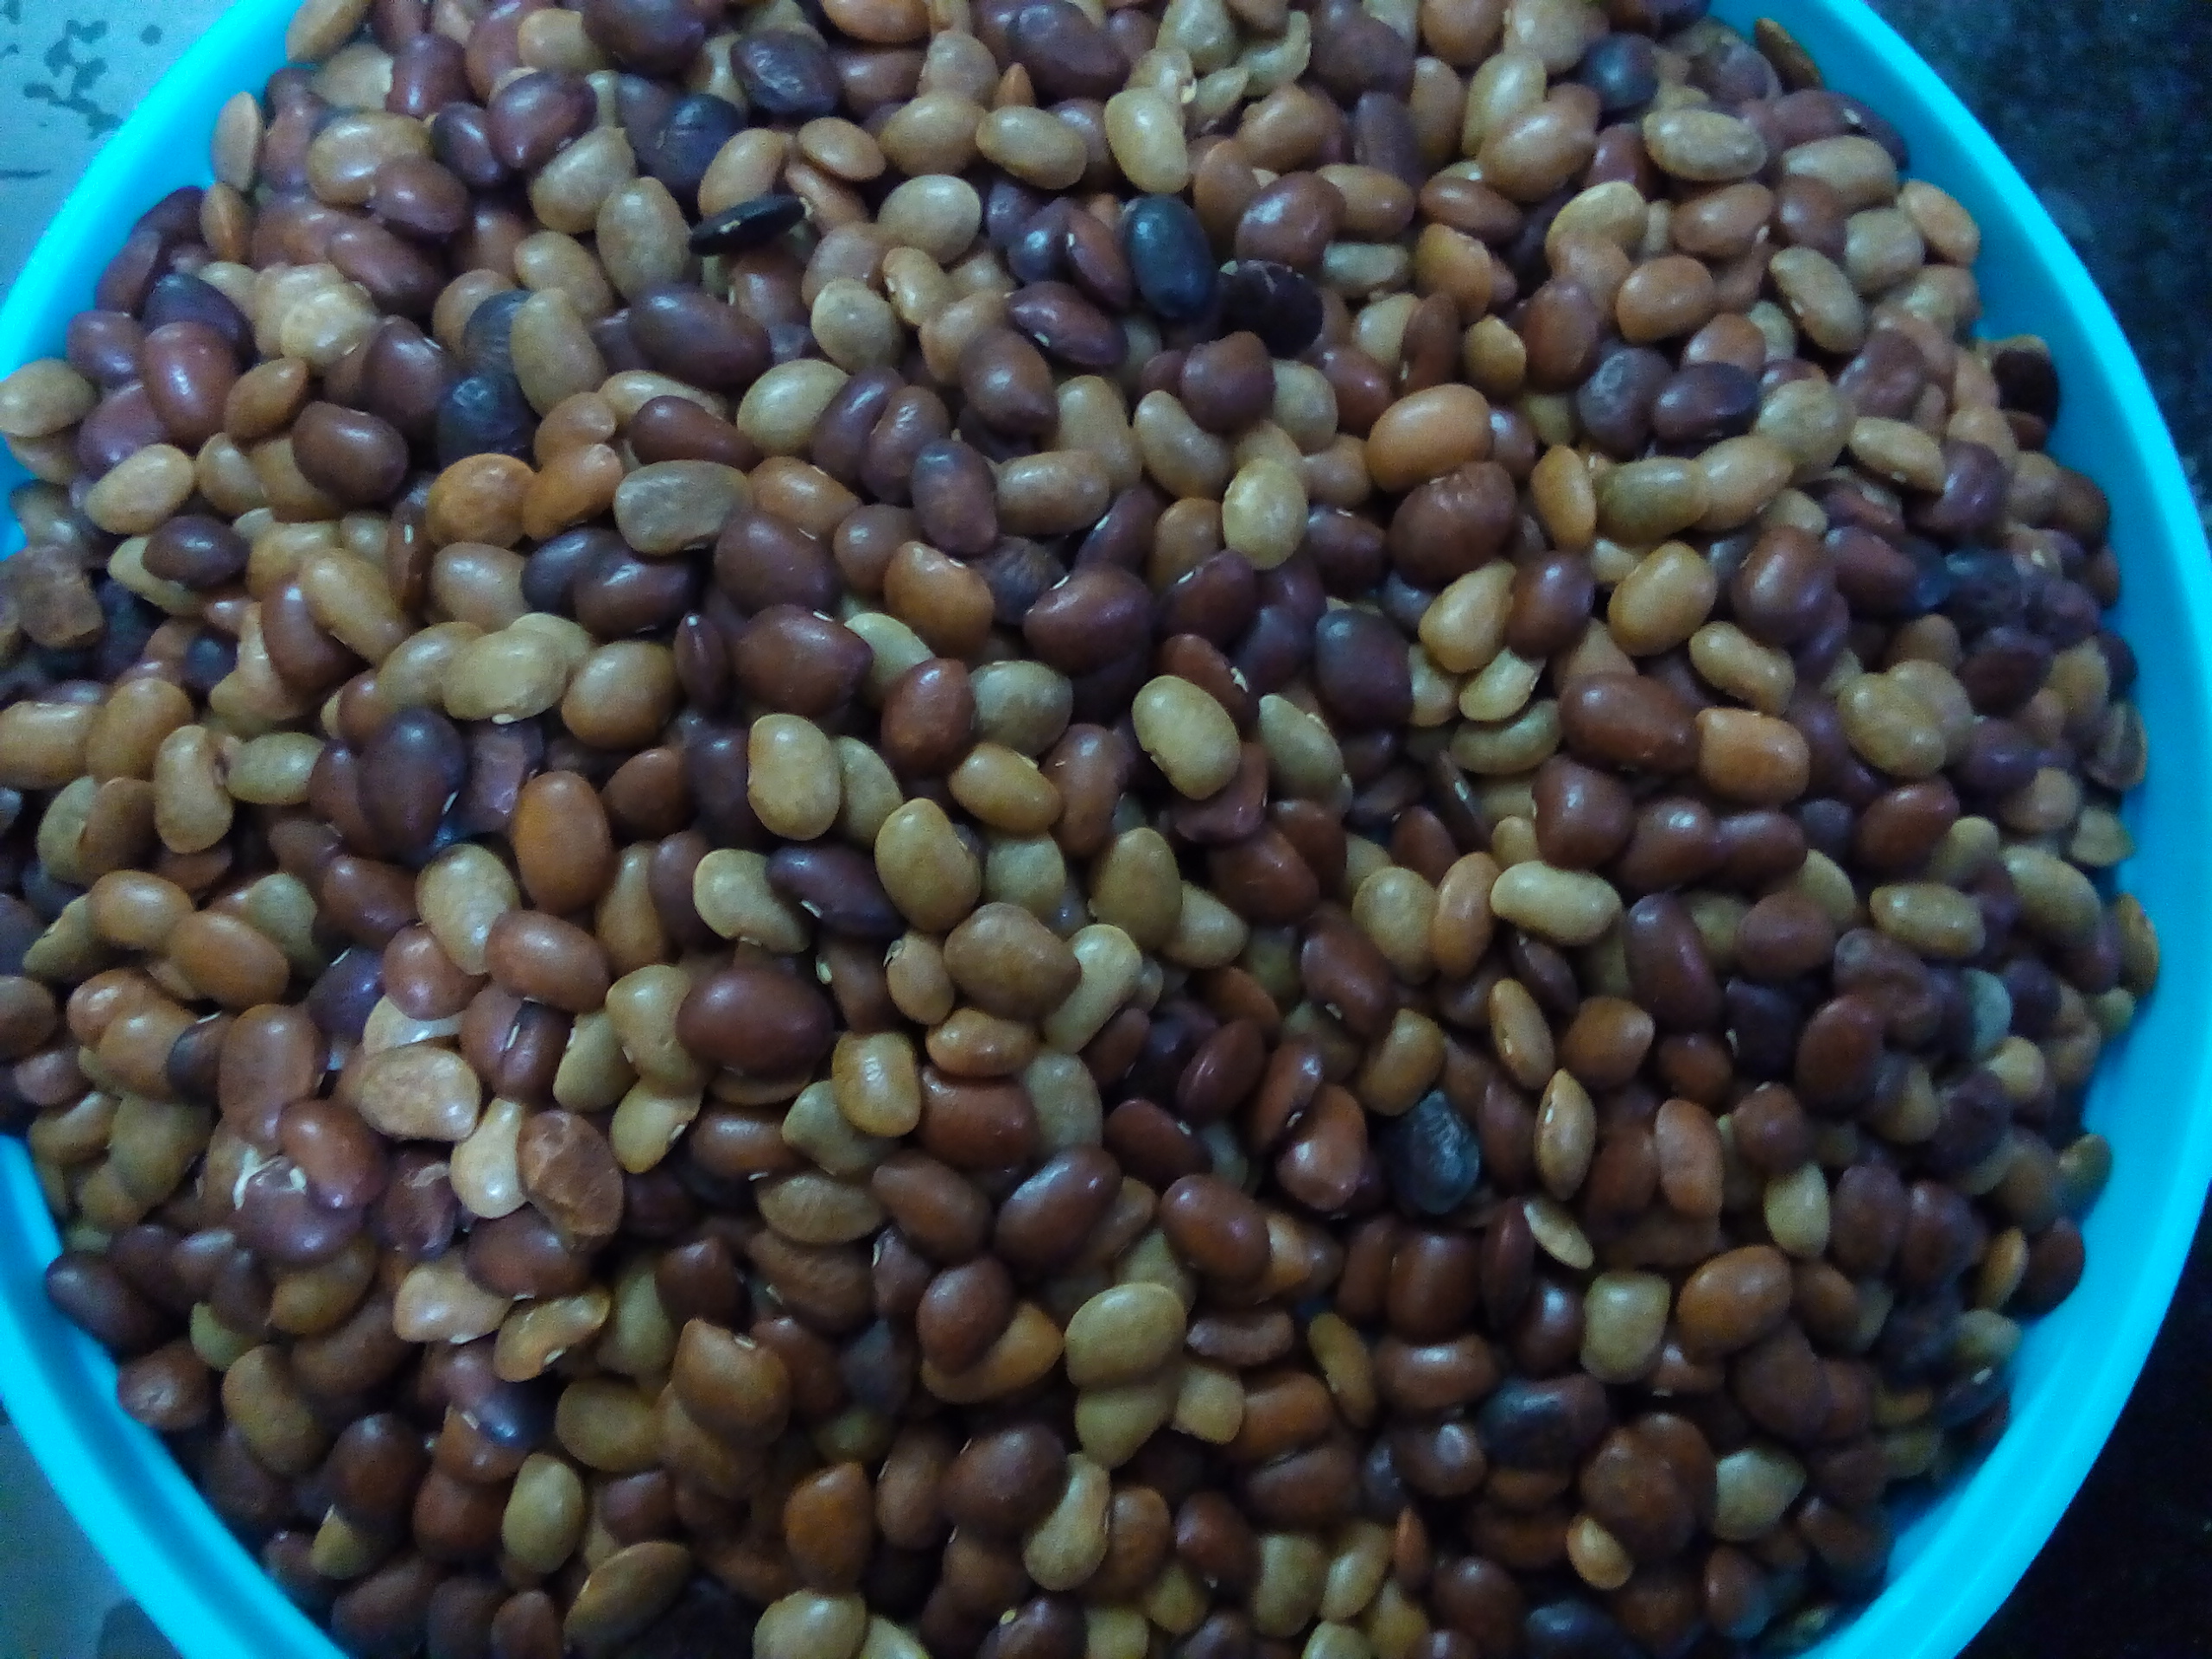
Rice seed variety: Unknown